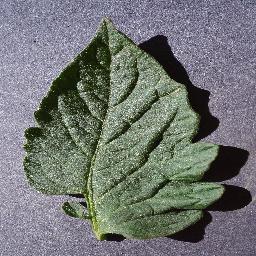
Label: Tomato___healthy